Syriac Orthodox Church

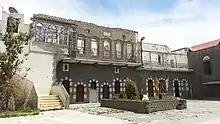
A picture showing the damage to exterior of St. Mary Church of the Holy Belt during the Syrian Civil War.

In the middle of the century, missionary efforts began with Syriac Orthodox communities in Tur Abdin, although they were not as popular as in Urmia. Students from Harput were also attracted to the schools and influenced the SOC community in Tur Abdin.